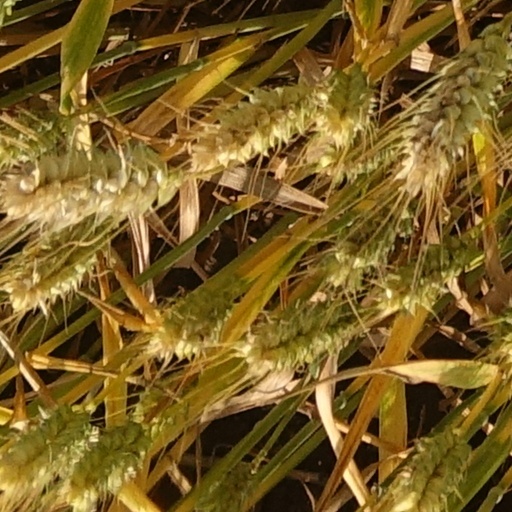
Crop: wheat